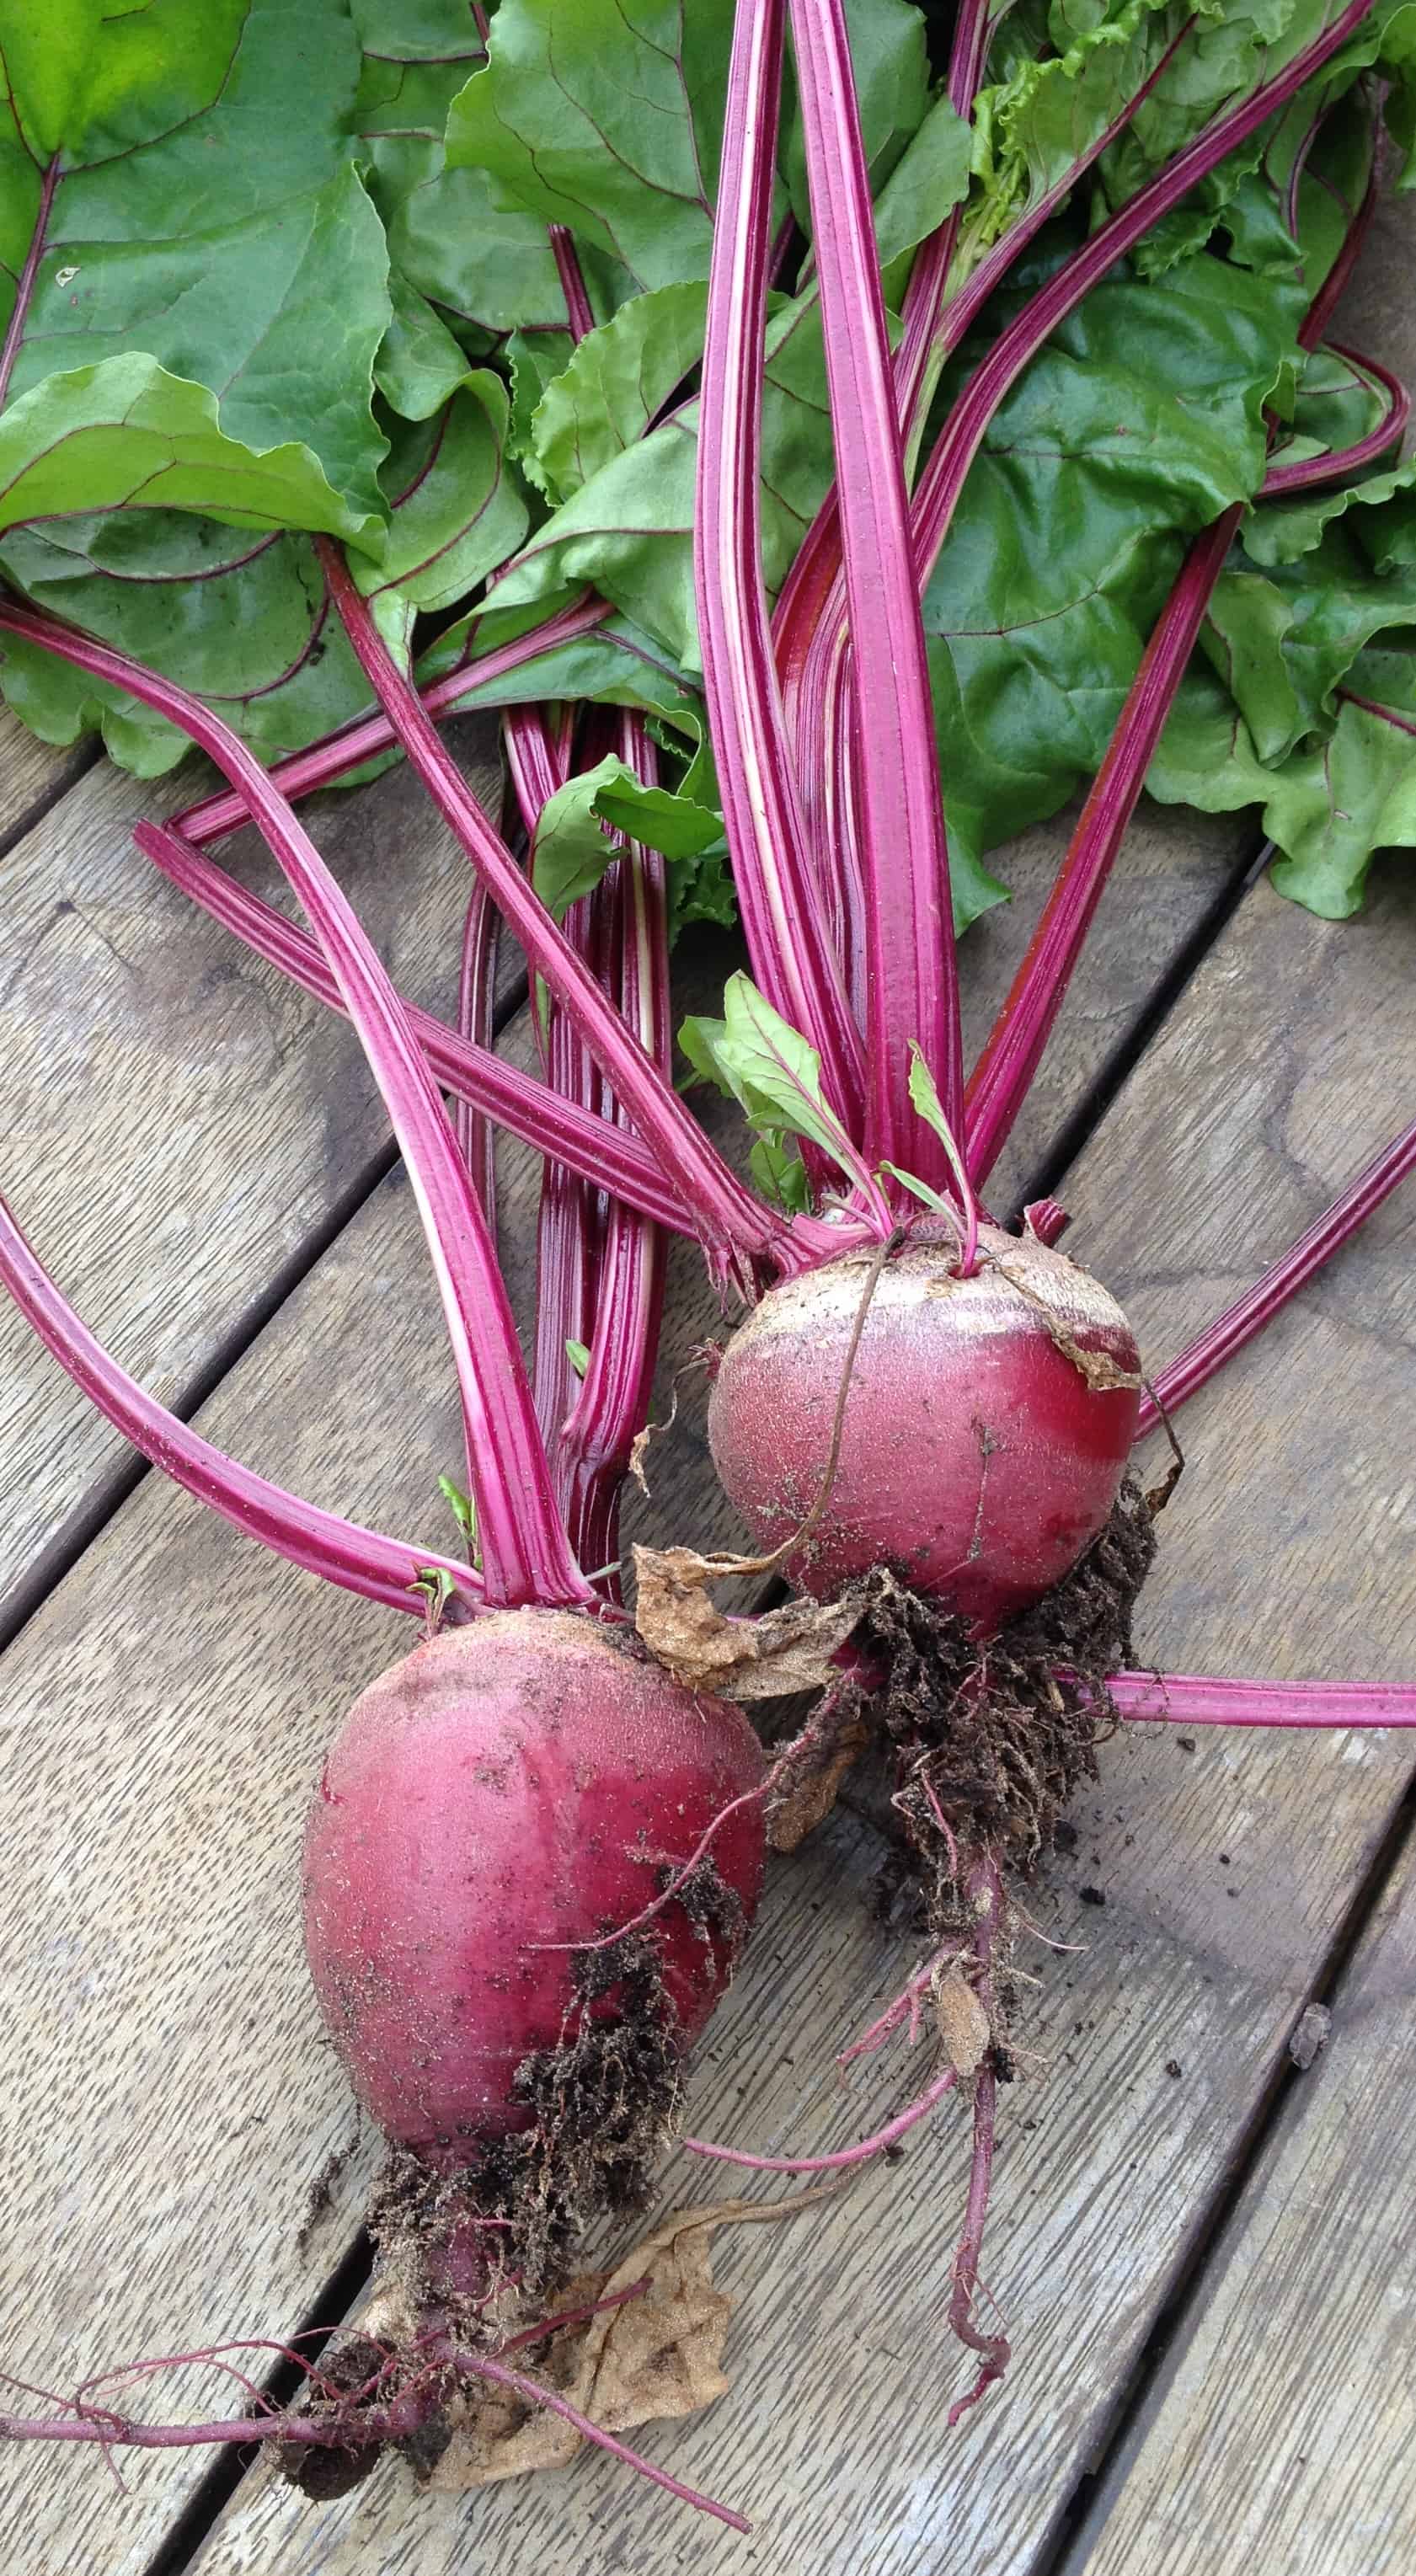
Label: beet